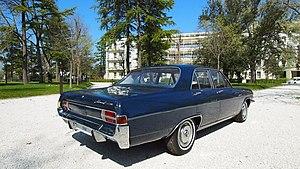
L'Opel Admiral A est un modèle d'inspiration américaine du constructeur automobile allemand Opel. Modèle de luxe du trio Kapitän-Admiral-Diplomat, l'Opel Admiral A a principalement existé en berline quatre portes, et fut construite de 1964 à 1968 à raison de 55 876 exemplaires.